Langport Town Hall

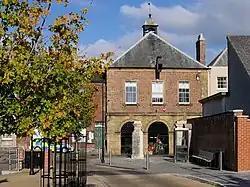
Langport Town Hall

Langport Town Hall is a municipal building in Bow Street in Langport, Somerset, England. The building, which is the meeting place of Langport Town Council, is a Grade II listed building.